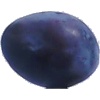
Label: Plum 3